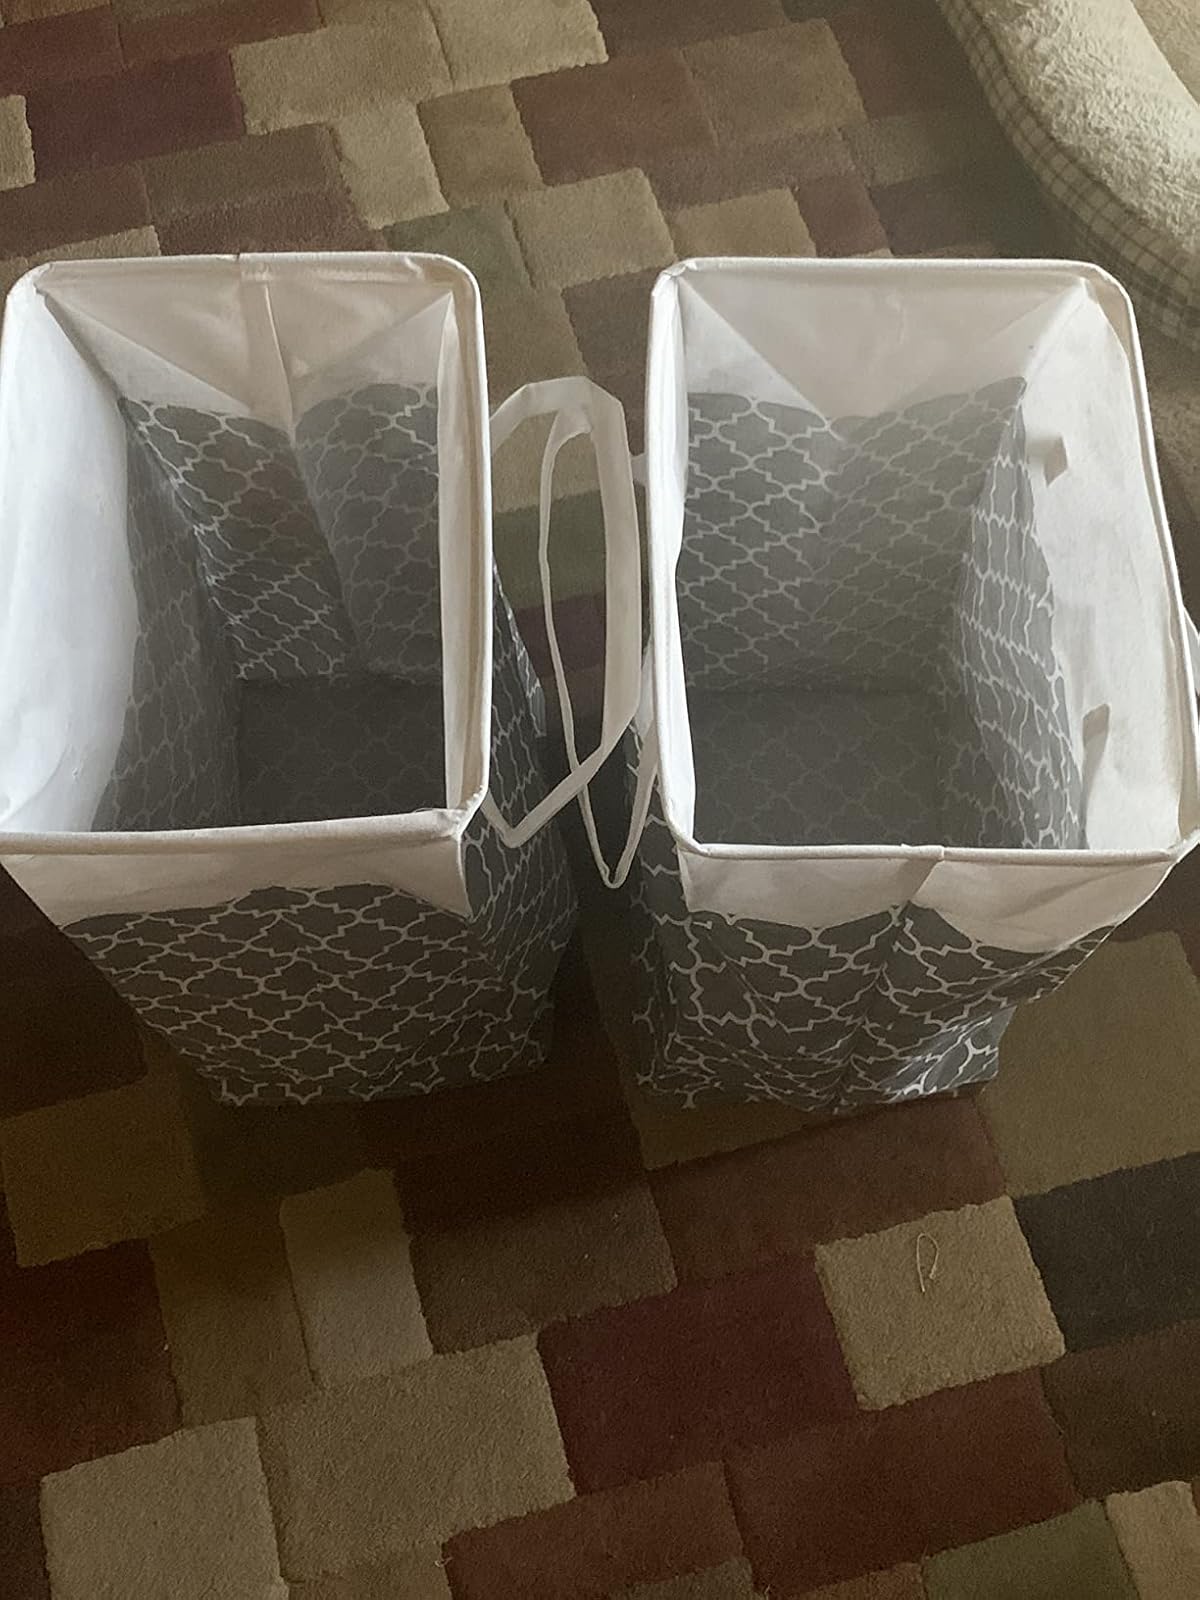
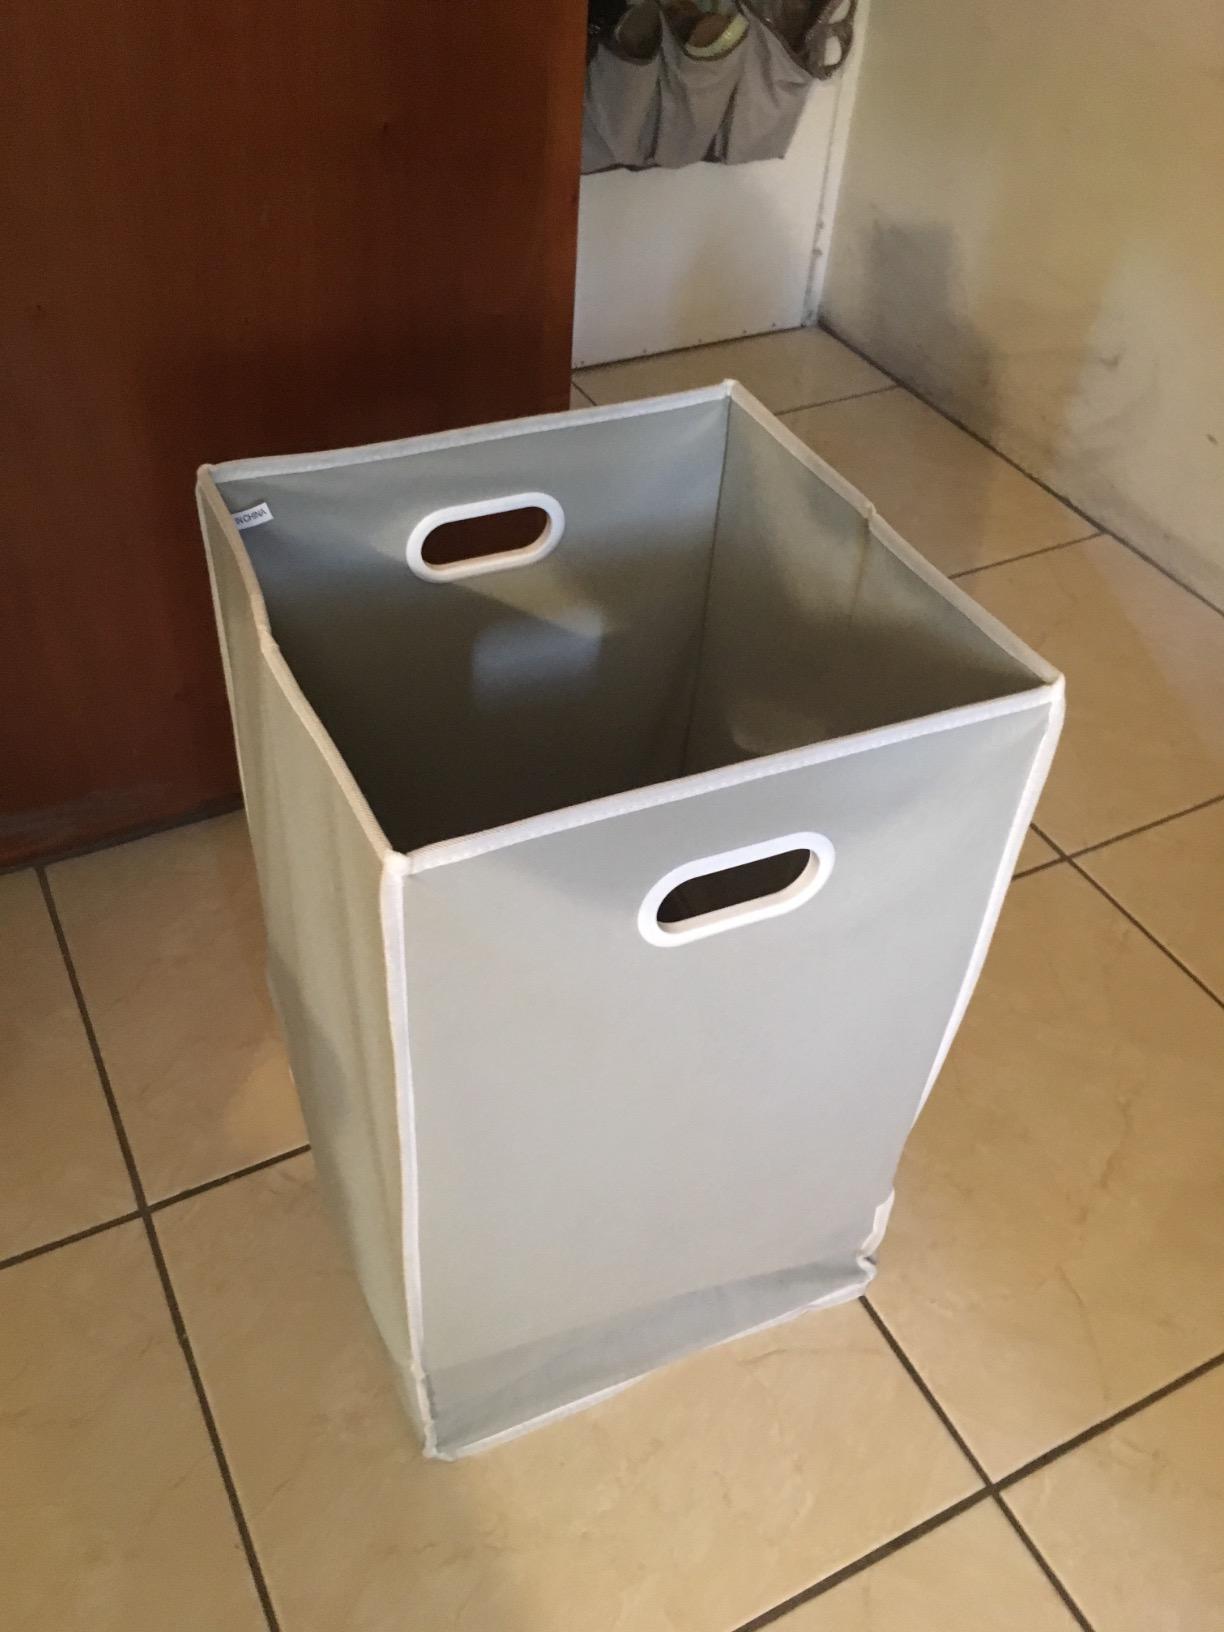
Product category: items_hamper
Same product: no